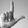
ASL letter: L